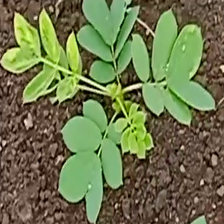
Weed species: Sicklepod_(Senna obtusifolia)